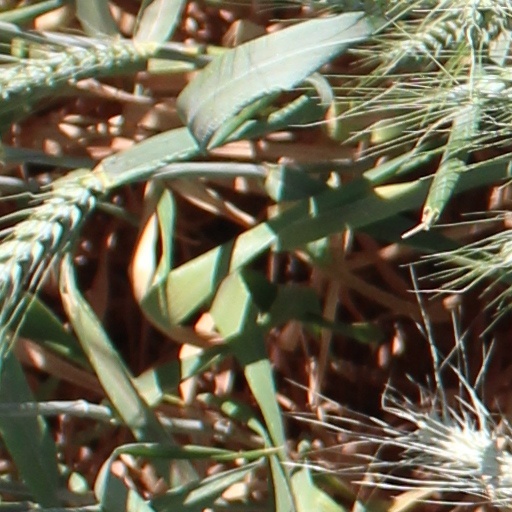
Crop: wheat